Yi Kang-guk

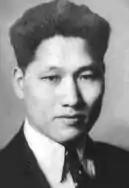

Yi Kang-guk (7 February 1906 – 1955) was a communist politician in the early years of North Korea.